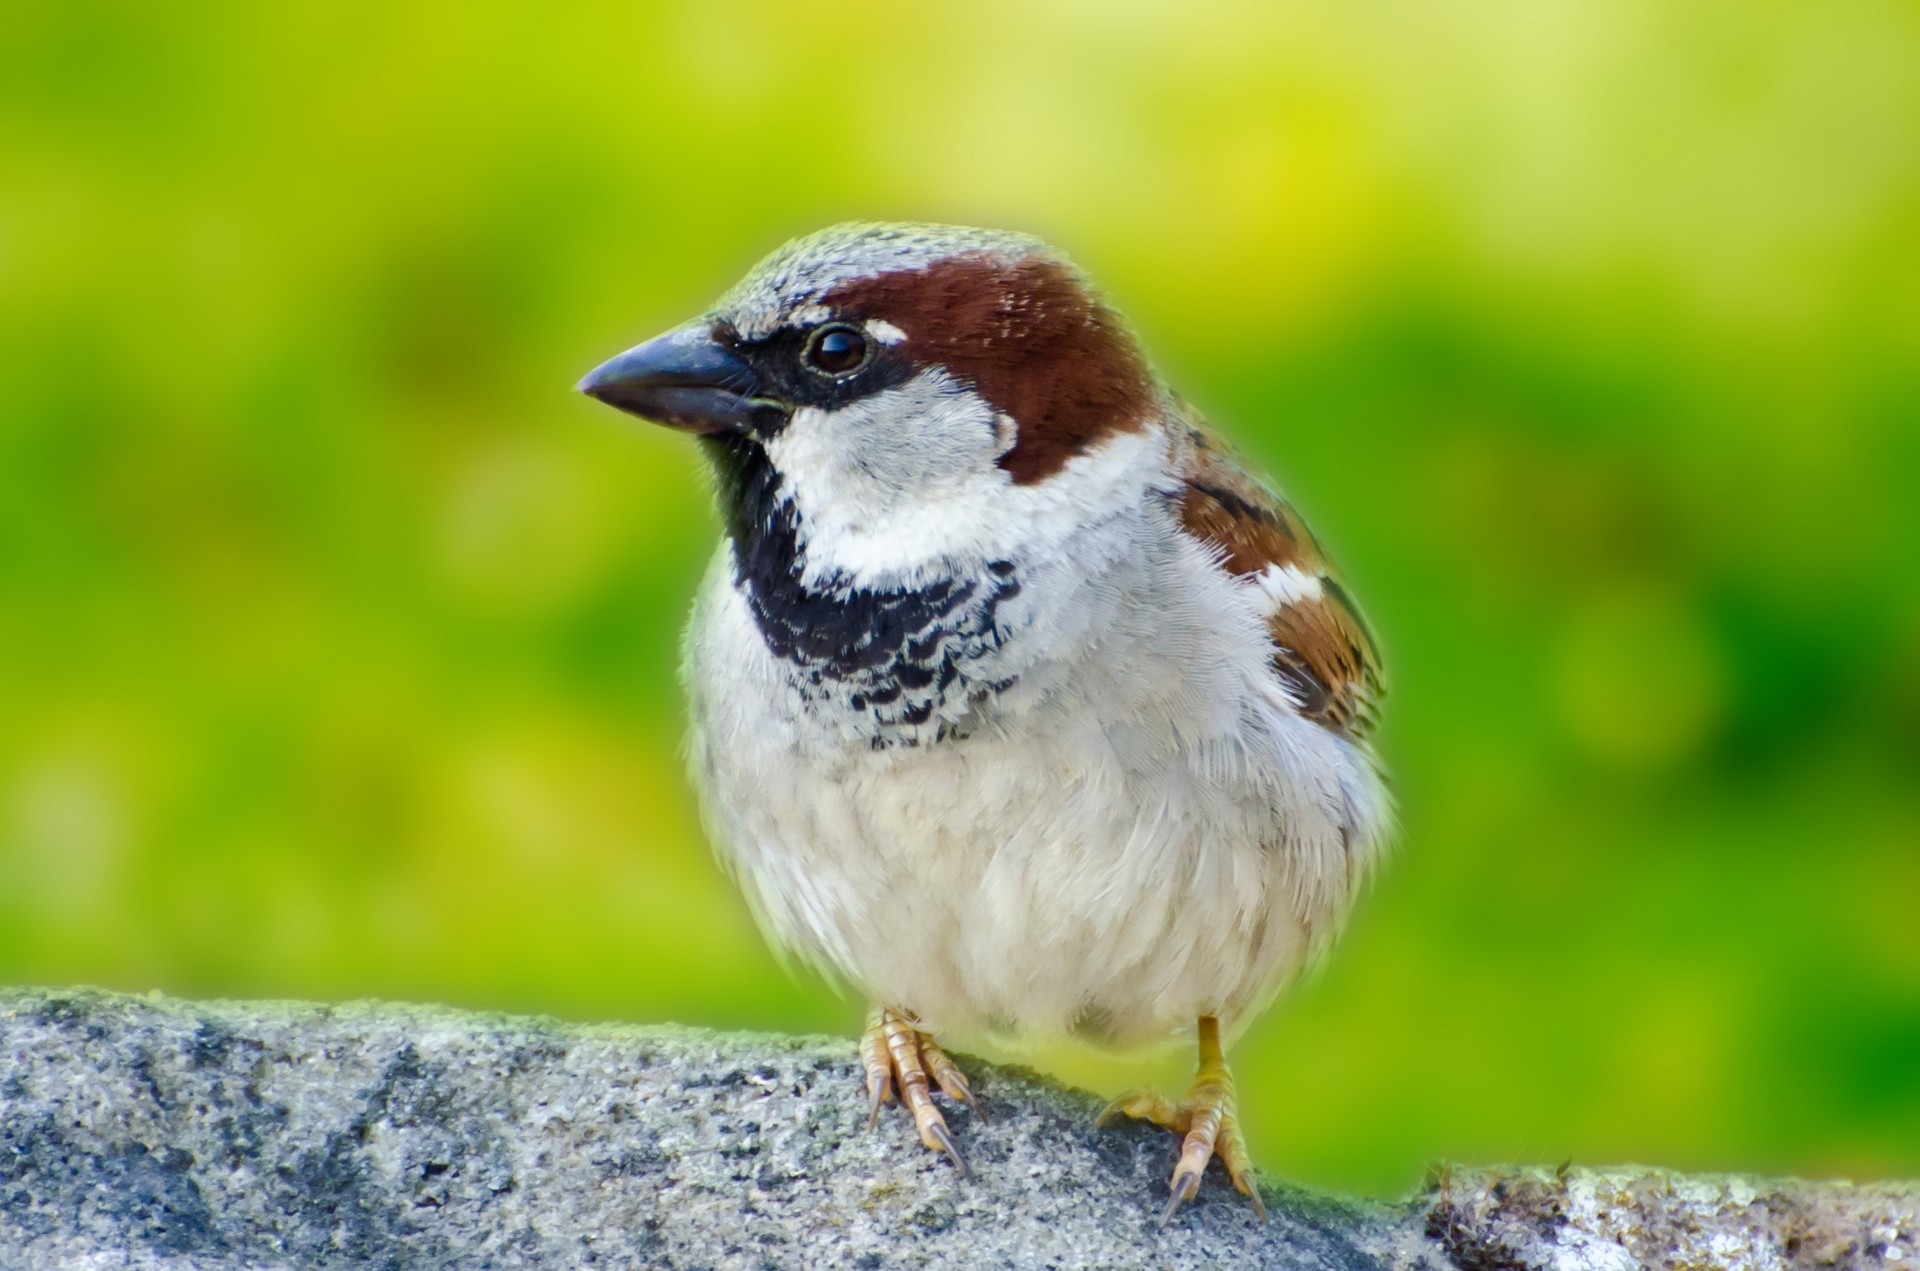
branch, bird, wildlife, wild, green, beak, small, robin, fauna, animals, vertebrate, sparrow, finch, brambling, aviator, house sparrow, old world flycatcher, perching bird, emberizidae